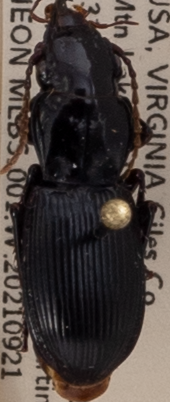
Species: Pterostichus rostratus
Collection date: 2021-09-21
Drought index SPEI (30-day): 1.46
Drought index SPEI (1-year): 0.688
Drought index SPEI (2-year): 1.69